Ein HaNetziv

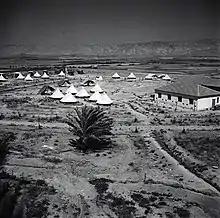
Ein Hanetziv 1946

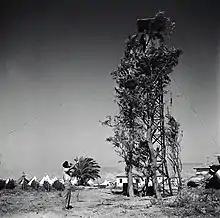
Ein Hanetziv watchtower 1946

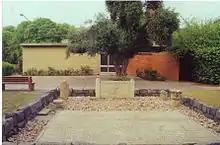
Mosaic of Rehob replica outside kibbutz synagogue

The kibbutz was established on 17 January 1946 (Tu BiShvat, 5706) on a site known in Arabic as "el-Wakwaka" by a group of young people of the Bnei Akiva Movement from Germany called "Emonim". The Emunim group was initially intended to replace the Avraham group and settle in Kfar Etzion, the first community in the Gush Etzion. However, in the end, it was the Avraham group that established Kfar Etzion in 1943.